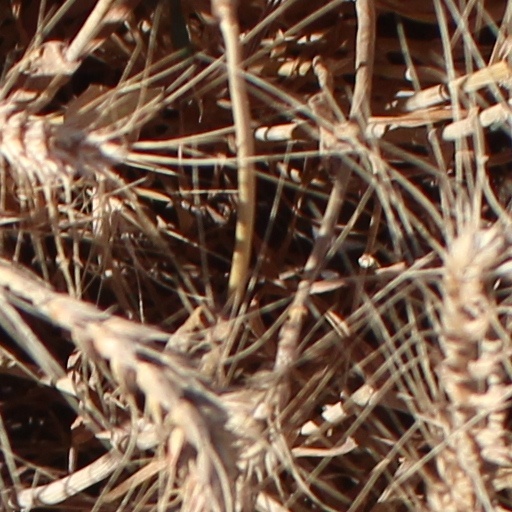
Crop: wheat